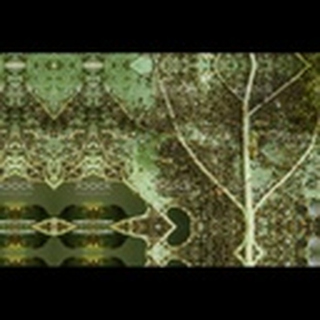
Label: cotton_aphids